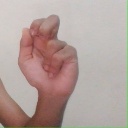
अक्षर: ढ